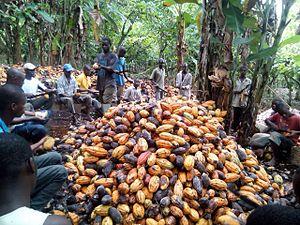
Le cacao est la poudre obtenue après broyage de l'amande des fèves de cacao fermentées et torréfiées, produites par le cacaoyer. En fait, la valeur « poudre de cacao » n'est qu'une acception du terme cacao parmi d'autres, c'est le sens le plus fréquent pour un locuteur francophone moyen de l'hémisphère Nord, les autres valeurs ne se rencontrant que dans le vocabulaire de spécialité des locuteurs travaillant dans la filière cacao.